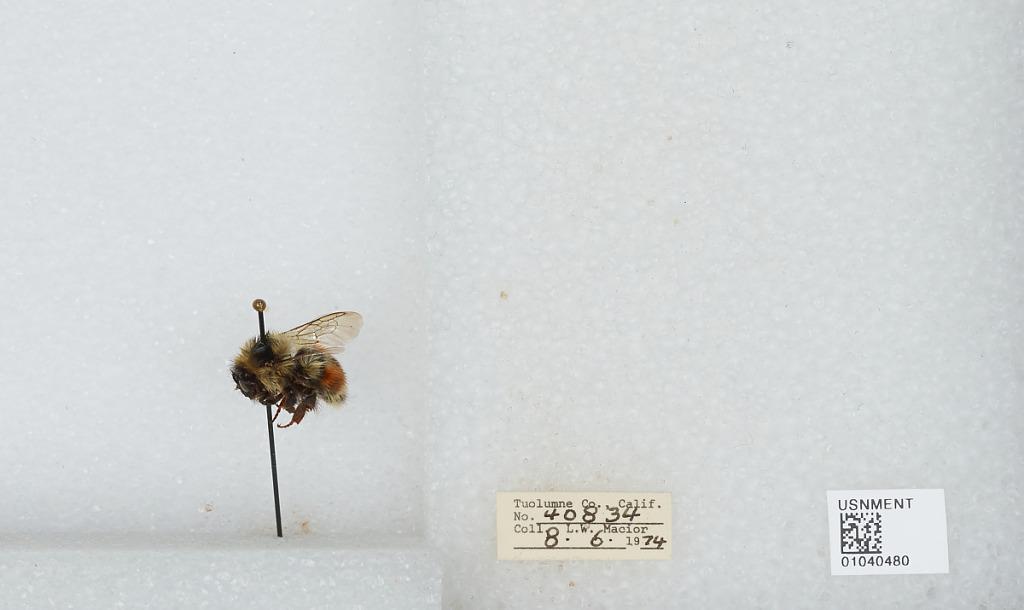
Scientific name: Bombus (Cullumanobombus) rufocinctus Cresson
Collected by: L. Macior
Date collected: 1974-8-6
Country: United States
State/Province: California
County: Tuolumne
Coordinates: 38.02, -119.93